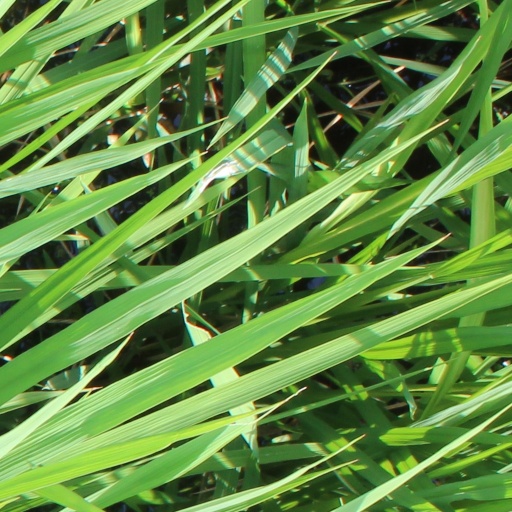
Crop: rice